2012 GEICO 400

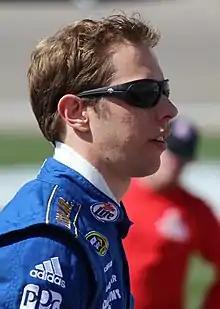
Brad Keselowski won the race.

Two practice sessions were held in preparation for the race; both on Friday, September 14, 2012. The first session and second session lasted for 90 minutes each. During the first practice session, Truex Jr., for the Michael Waltrip Racing team, was quickest ahead of Earnhardt Jr. in second and Keselowski in third. Trevor Bayne was scored fourth, and Hamlin managed fifth. Jamie McMurray, Mark Martin, Jeff Burton, Carl Edwards and Ryan Newman rounded out the top ten quickest drivers in the session.